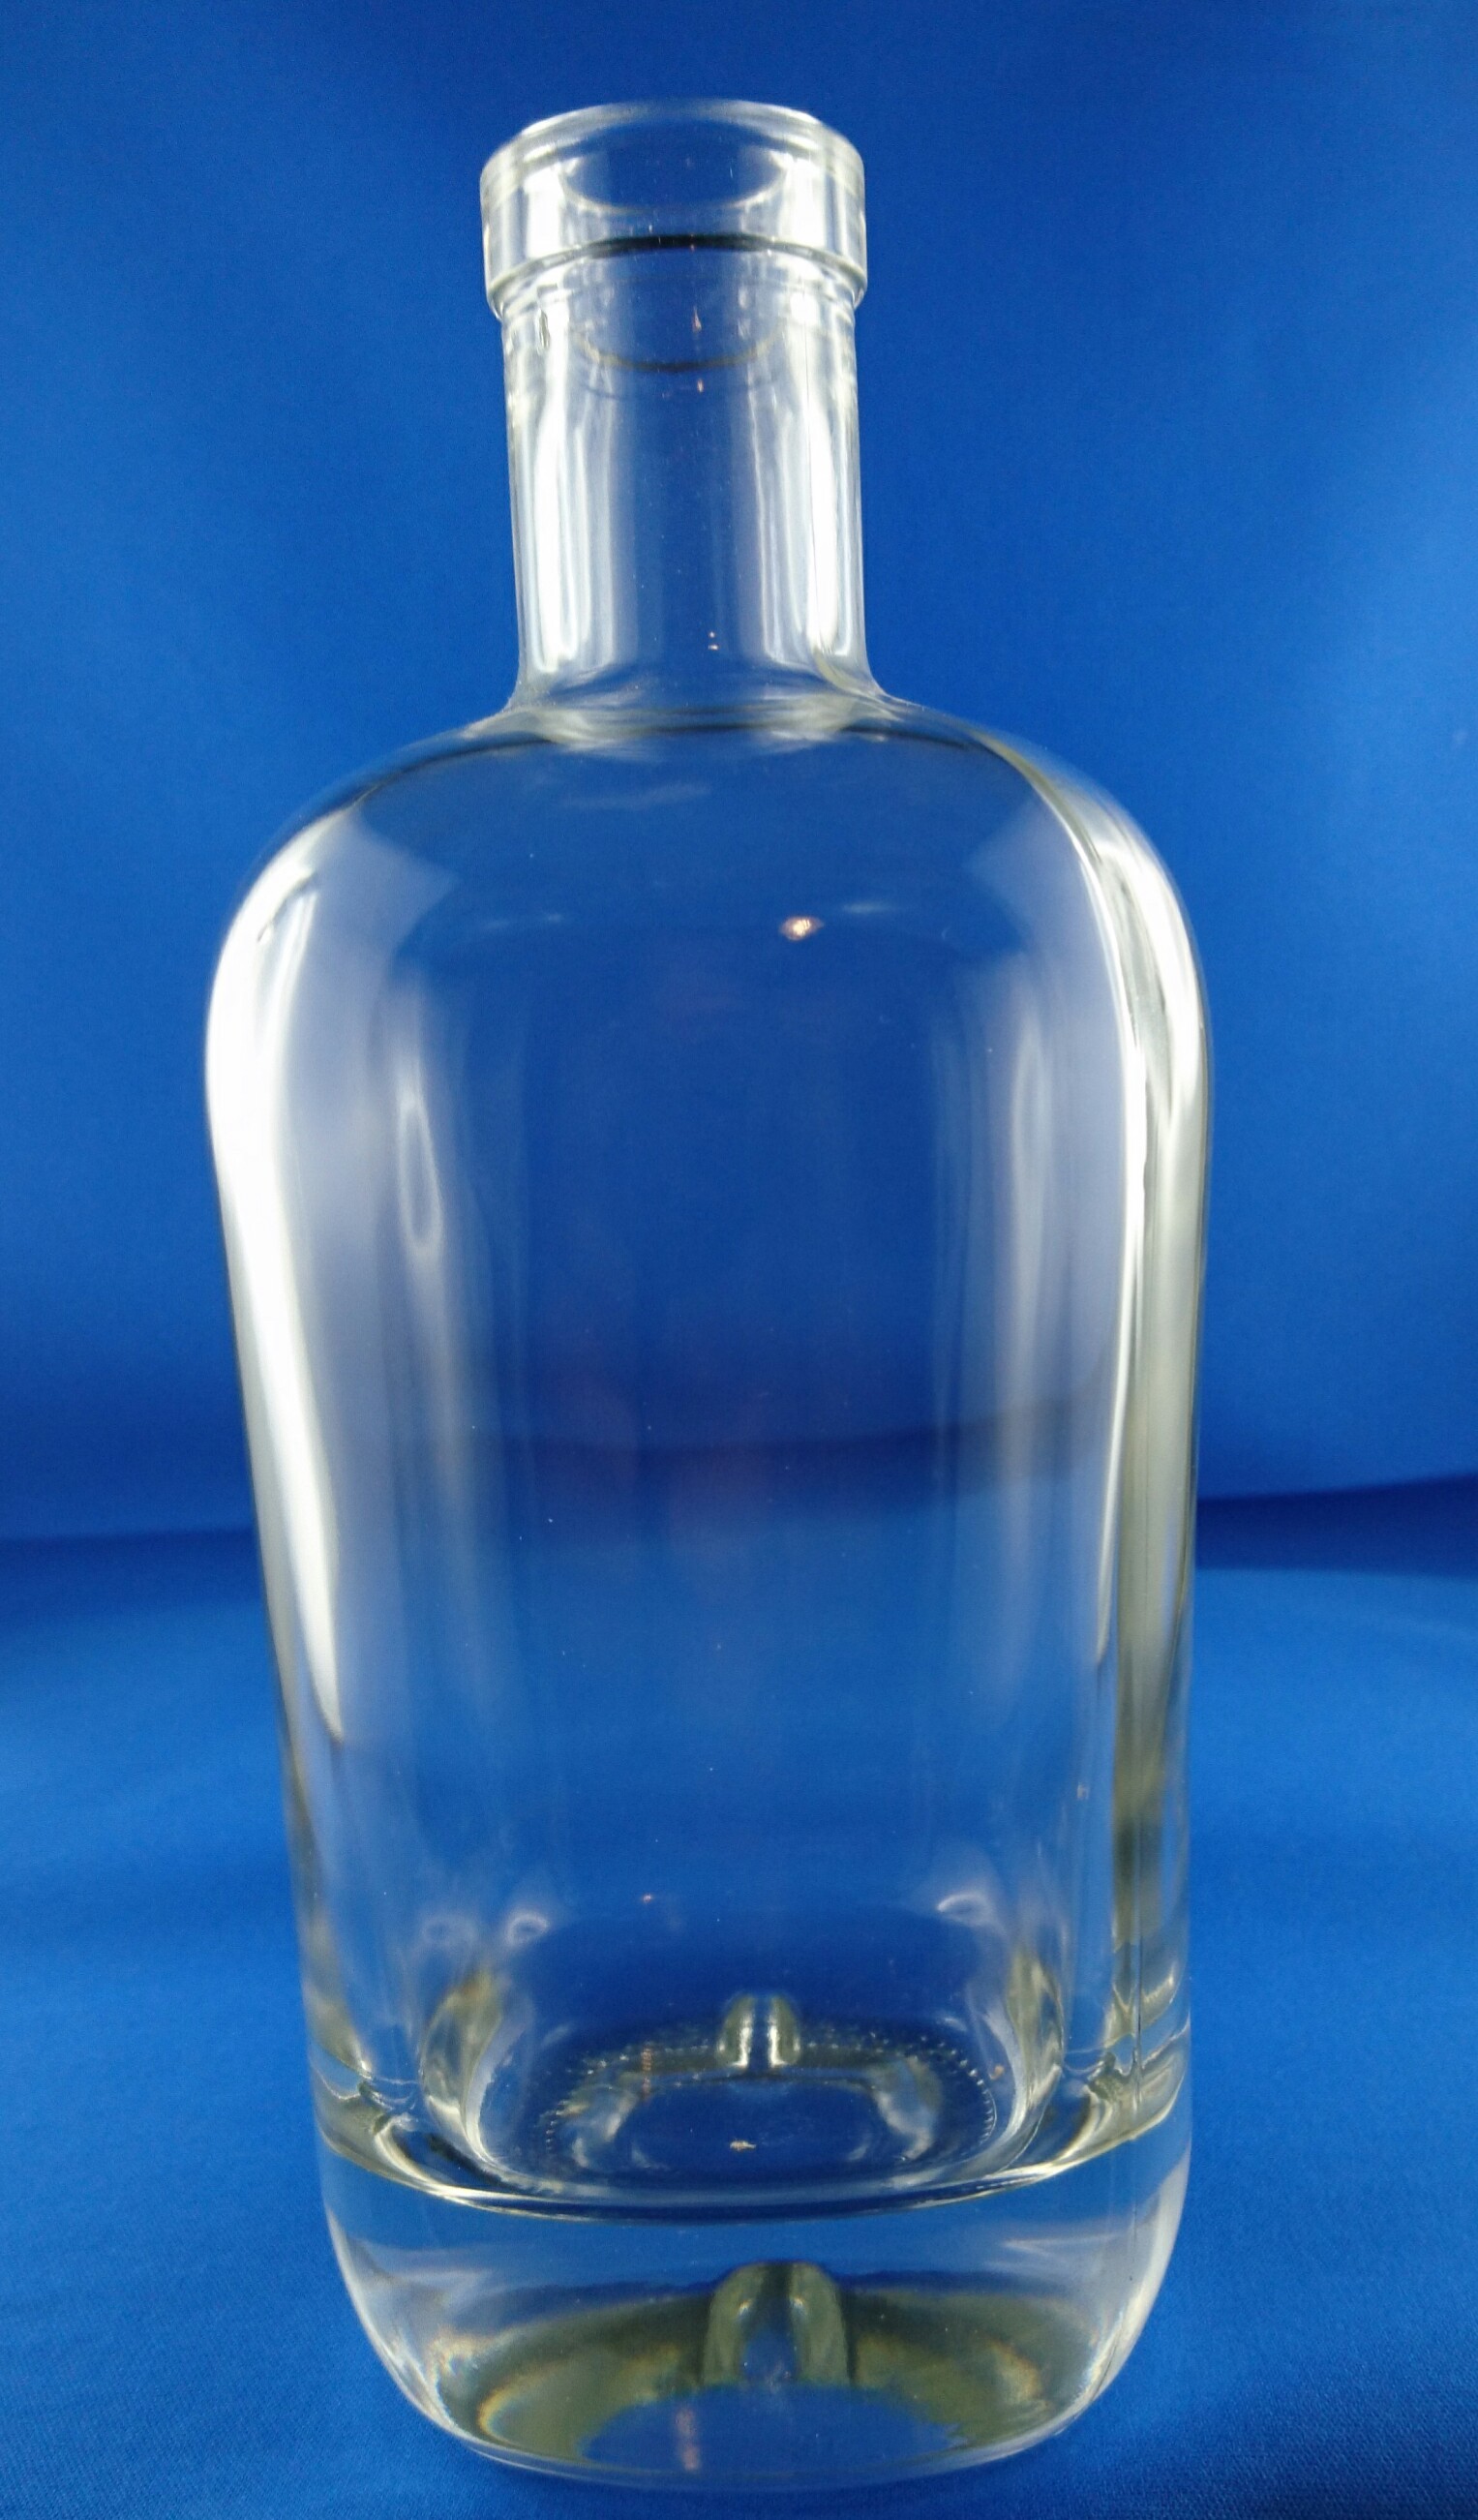
Waste category: glass